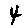
Label: 4